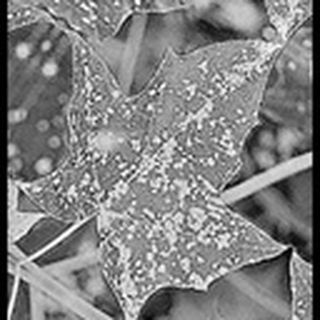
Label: cotton_powdery_mildew